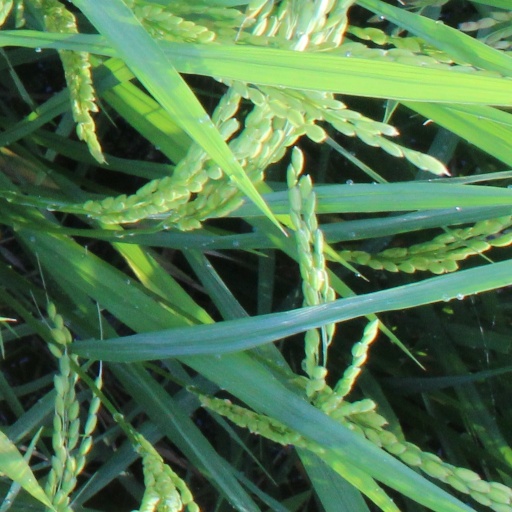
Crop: rice